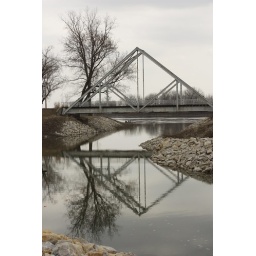
cloudy day, do I have the setting right, do I want the rocks in or not, do I want the second tree in or not